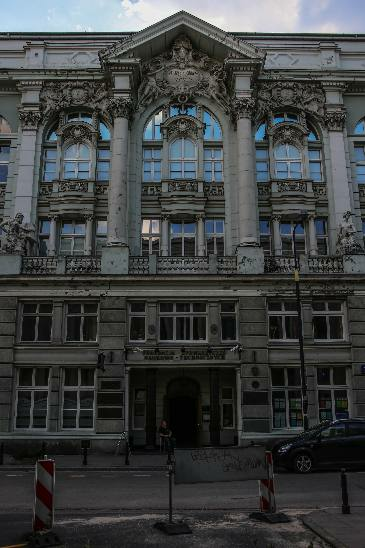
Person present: No